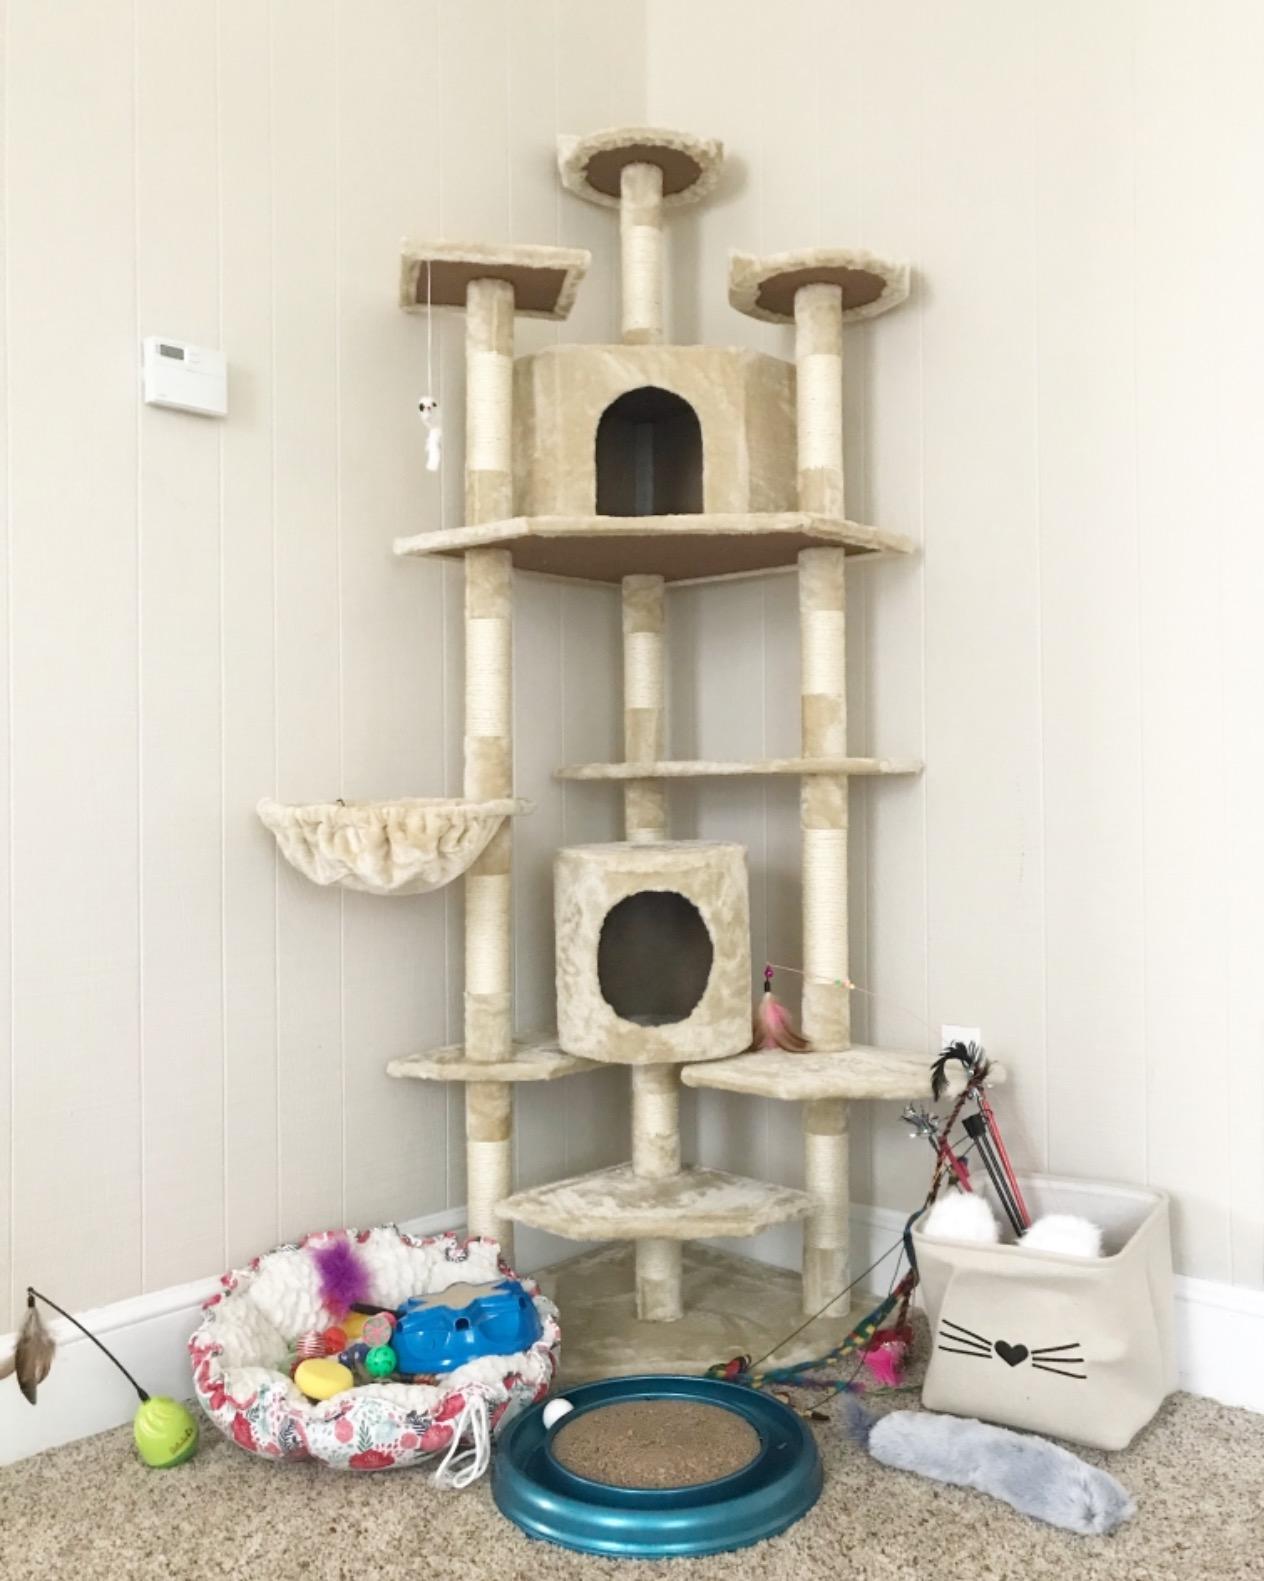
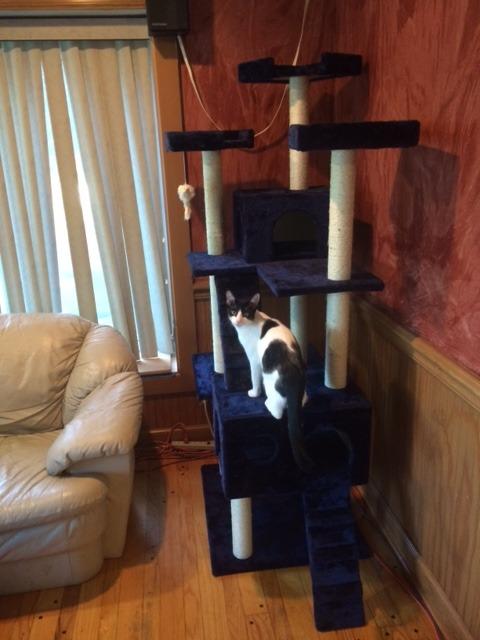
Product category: items_cat tree
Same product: no